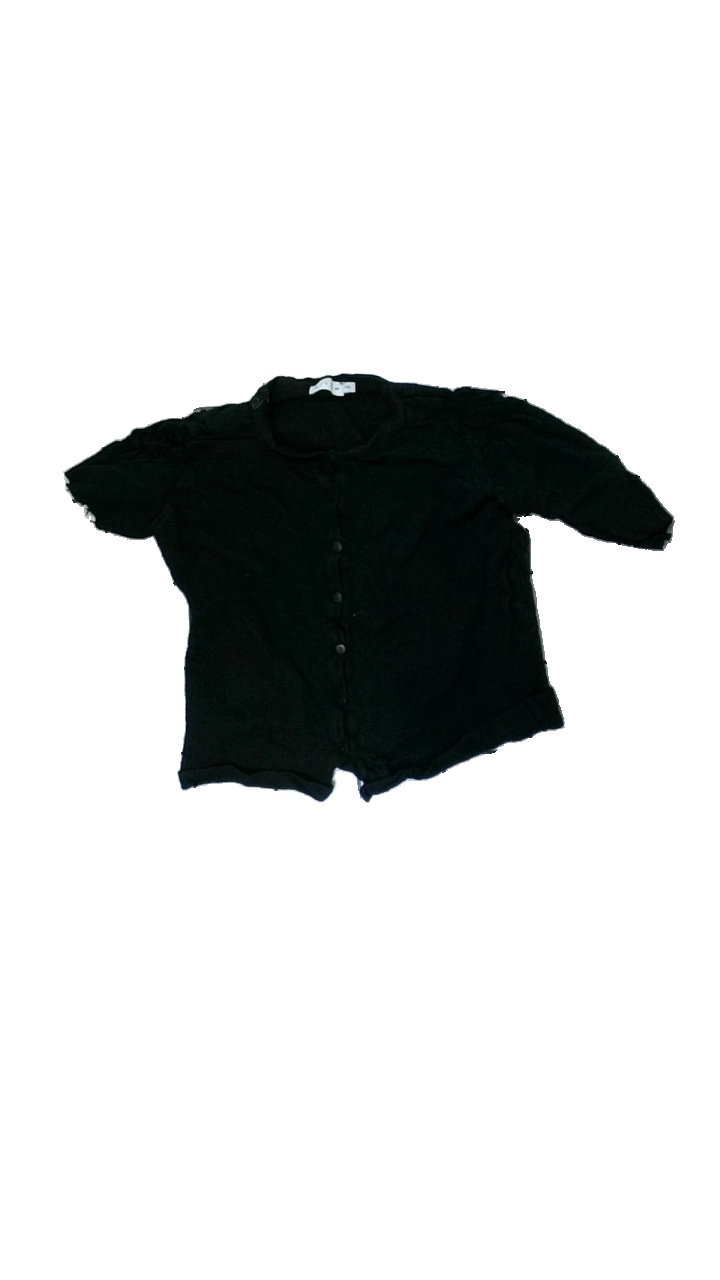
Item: Top (Ladies)
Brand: Micha
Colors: Black
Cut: Regular
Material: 100% wool
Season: All
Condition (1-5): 2
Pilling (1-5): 1
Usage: Export
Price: <50